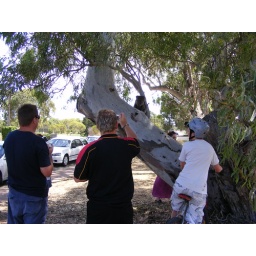
This little fella attracted a small crowd of people when it was spotted in a tree by a busy road.